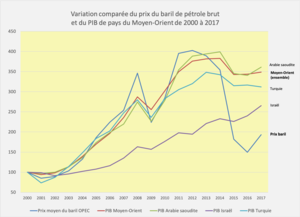
Ce graphique représente l'évolution comparée entre 2000 (base 100) et 2017 du prix du baril de pétrole brut OPEP et du PIB de l'Arabie saoudite, de la Turquie, d'Israël et de l'ensemble des pays du Moyen-Orient en US$ courants. Les données sont extraites des bases de données de la banque mondiale pour le PIB (https://donnees.banquemondiale.org/indicateur/ny.gdp.mktp.cd) et de la base de données Statista pour le prix du baril (https://www.statista.com/statistics/262858/change-in-opec-crude-oil-prices-since-1960/)
La géopolitique du Moyen-Orient au XXIᵉ siècle s'attache à la description et à l'analyse des relations des États de cette région entre eux et avec le reste du monde depuis le début de ce siècle. Cette description prend en considération les facteurs politiques, géographiques, économiques, démographiques et culturels qui les influencent. Le terme de géostratégie est aussi employé dans un sens voisin de celui de géopolitique.